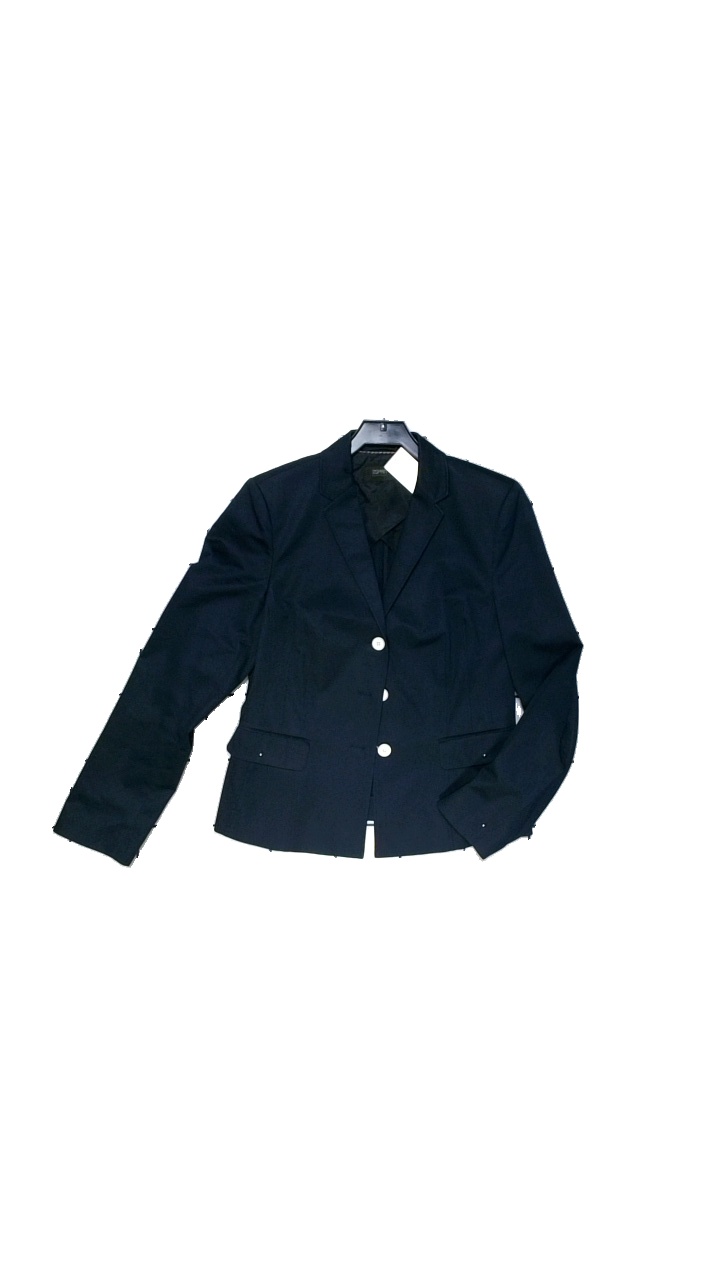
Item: Blazer (Ladies)
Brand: Esprit
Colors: Blue
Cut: Regular, V-collar
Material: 97%Cotton,3%Elastan
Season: All
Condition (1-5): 4
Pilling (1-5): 4
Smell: Minor
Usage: Reuse
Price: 100-150